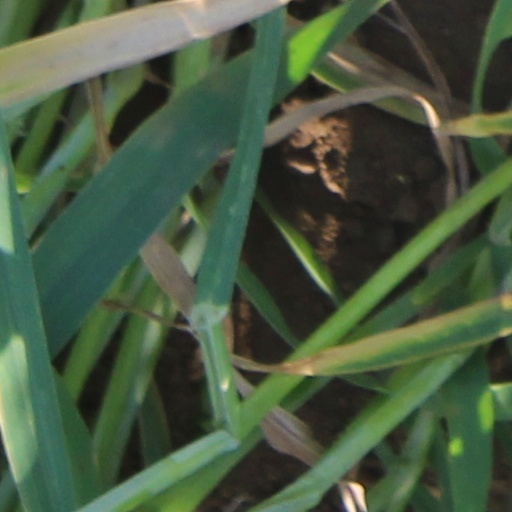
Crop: wheat